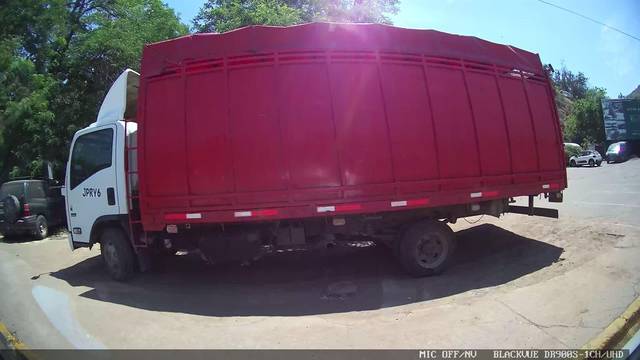
Region: Chile
Coordinates: -33.361, -70.493